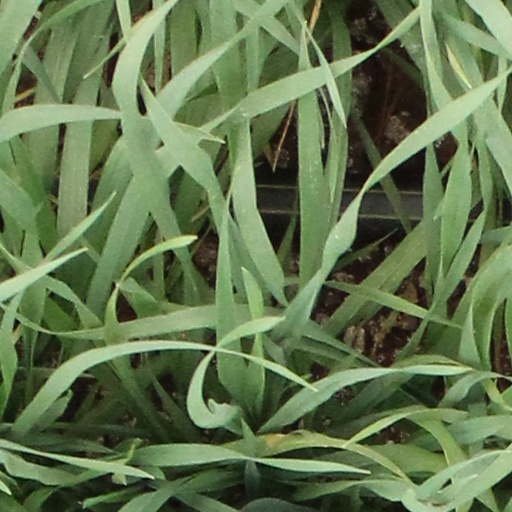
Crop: wheat